History of music in Paris

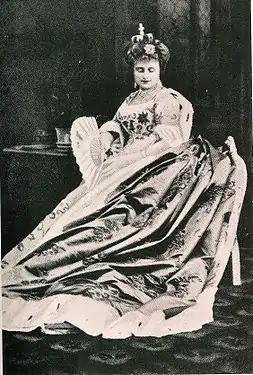
Hortense Schneider as "la Grande-Duchesse de Gérolstein"

Three Paris theaters were permitted to produce operas; The Royal Academy of Music on rue Le Peletier; the Opéra-Comique, and the Théâtre-Italien, nicknamed "Les Bouffes". The Royal Academy, financed by the government, was in dire financial difficulties. In February, the government handed over management of the theater to a gifted entrepreneur, Doctor Véron, who had become wealthy selling medicinal ointments. Véron targeted the audience of the newly wealthy Parisian businessmen and entrepreneurs; he redesigned the theater to make the loges smaller (six seats reduced to four seats), installed gas lights to improve visibility, and launched a new repertoire to make the Paris Opera "both brilliant and popular". The first great success of the new regime was "Robert le Diable" by the German composer Giacomo Meyerbeer, which premiered on November 21, 1831. The opera combined the German orchestral style with the Italian lyric singing style; it was an immense critical and popular success. Meyerbeer wrote a succession of popular operas, including At the end of his four-year contract, Doctor Véron retired, leaving the Opera in an admirable financial and artistic position.